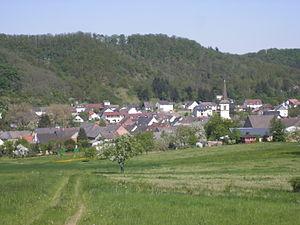
Becherbach bei Kirn est une municipalité allemande située dans le land de Rhénanie-Palatinat et l'Arrondissement de Bad Kreuznach.